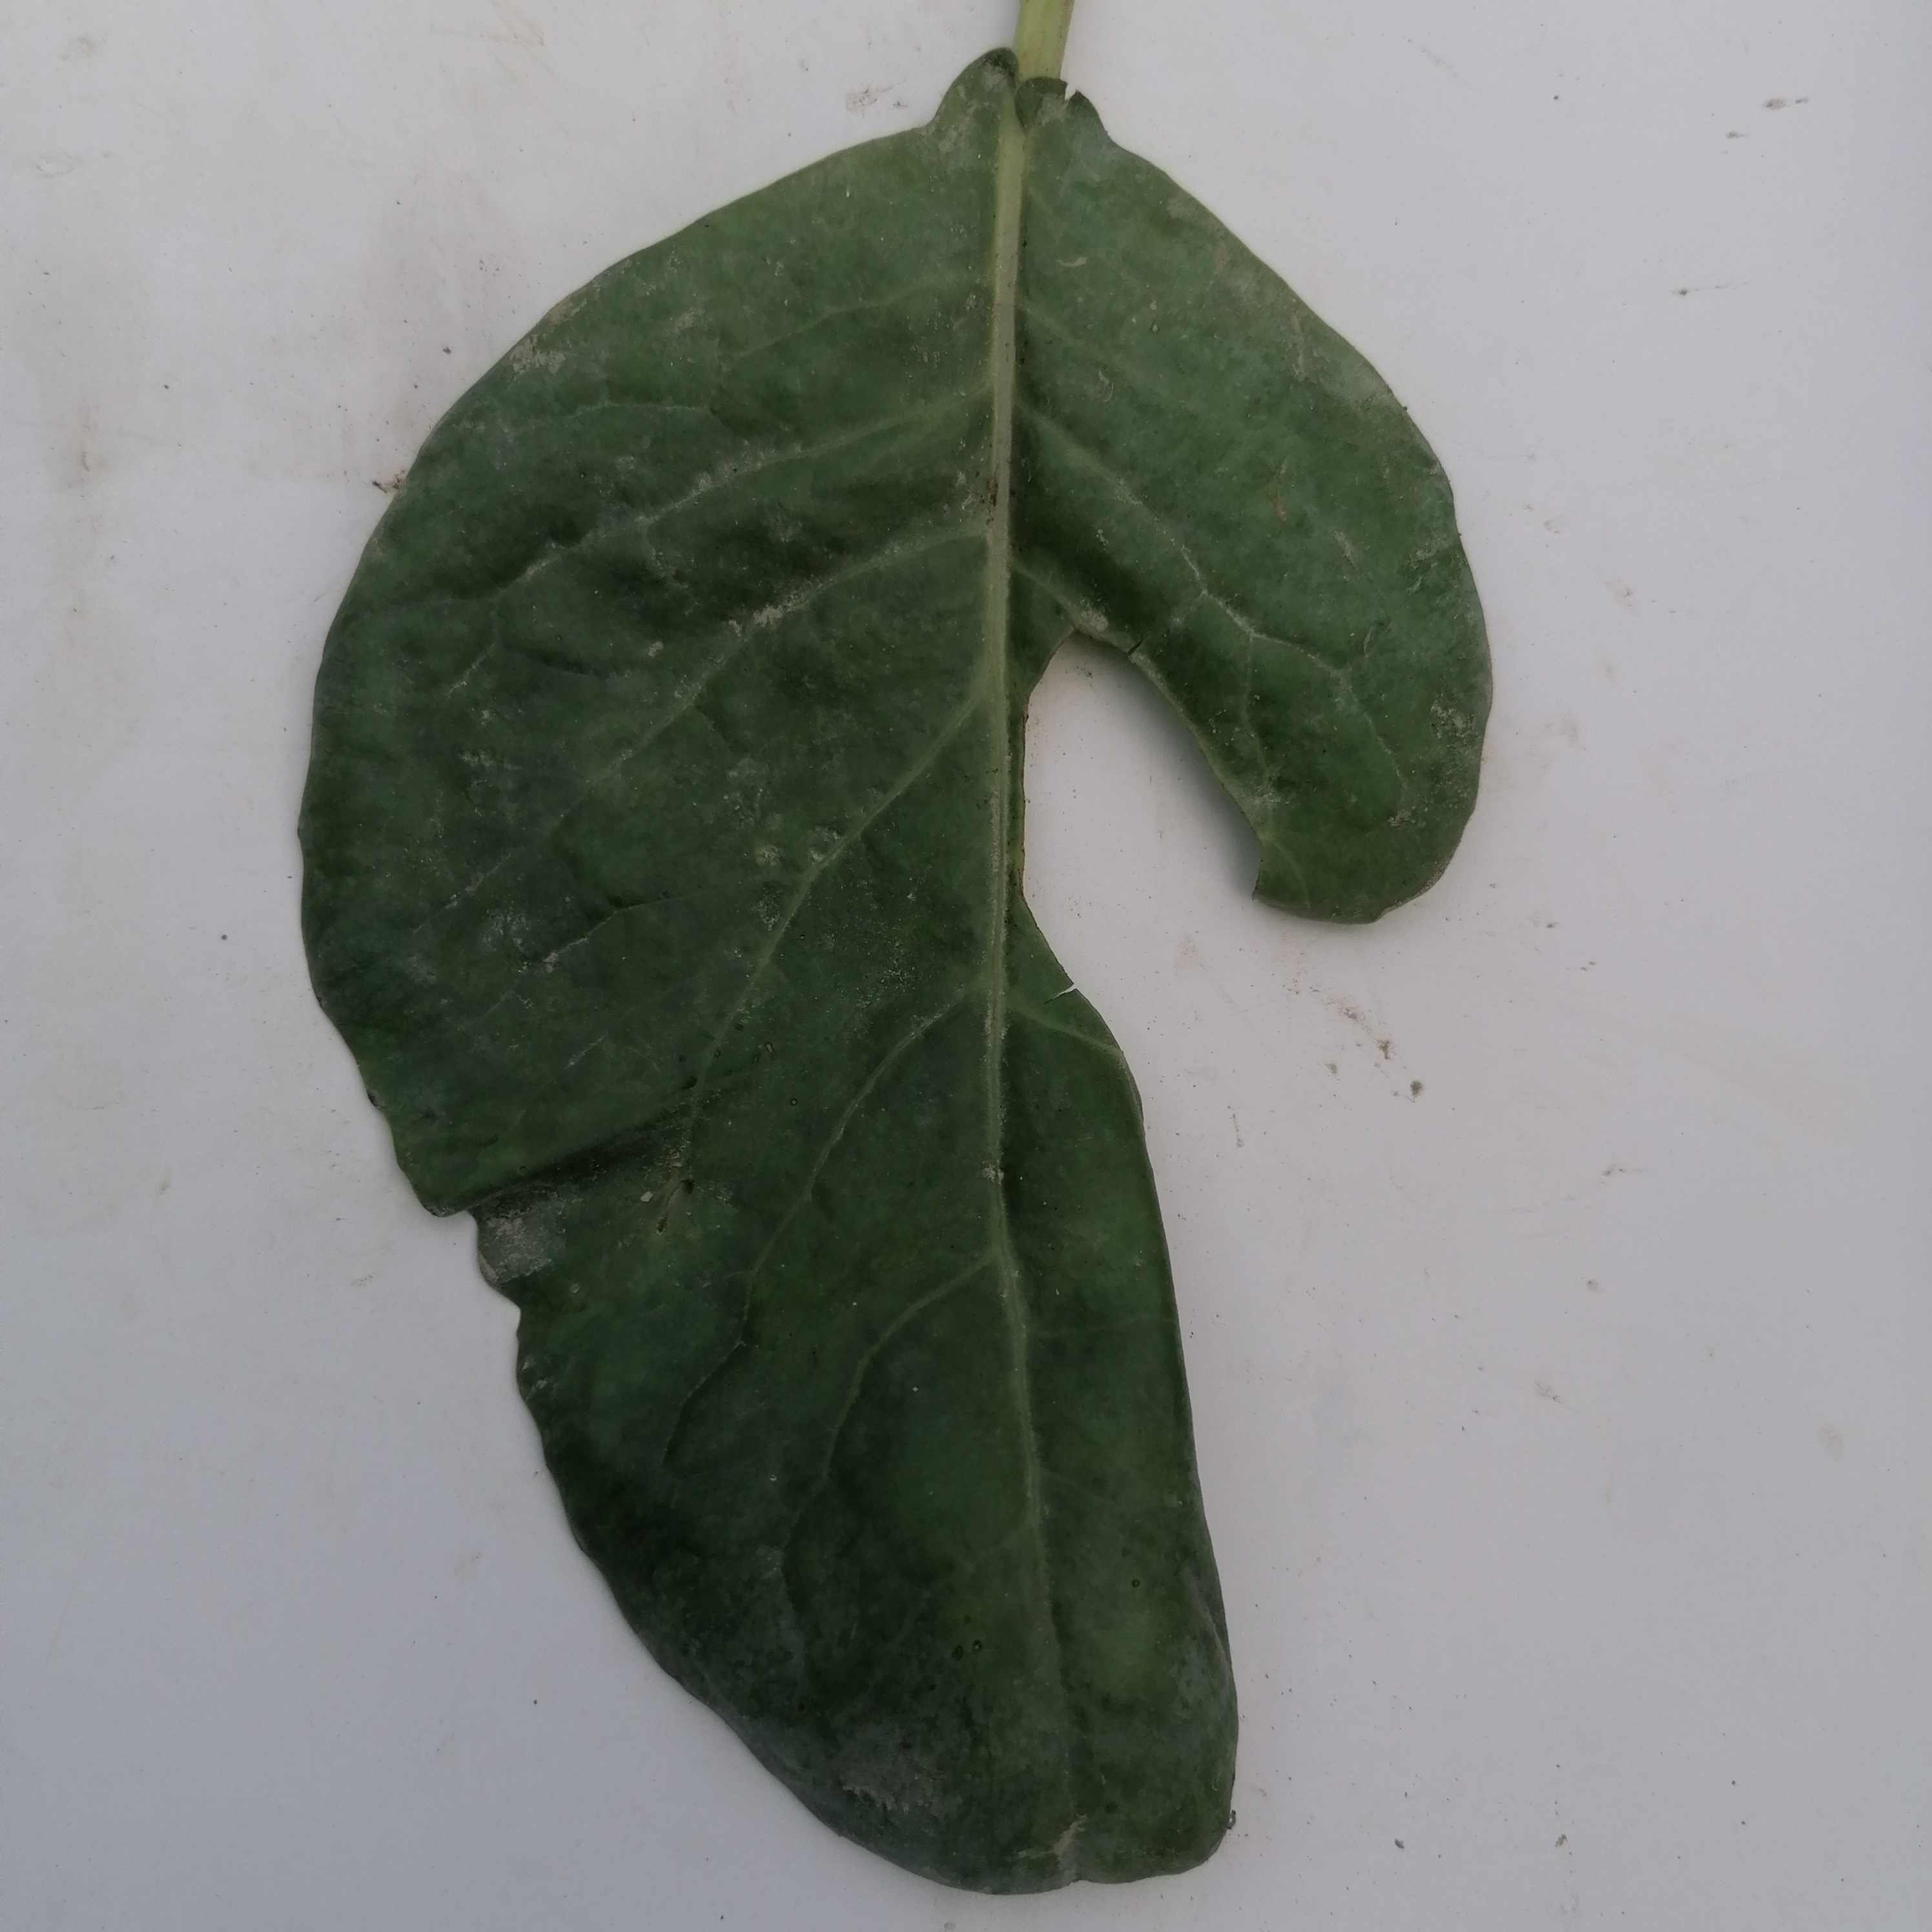
Label: Insect Hole